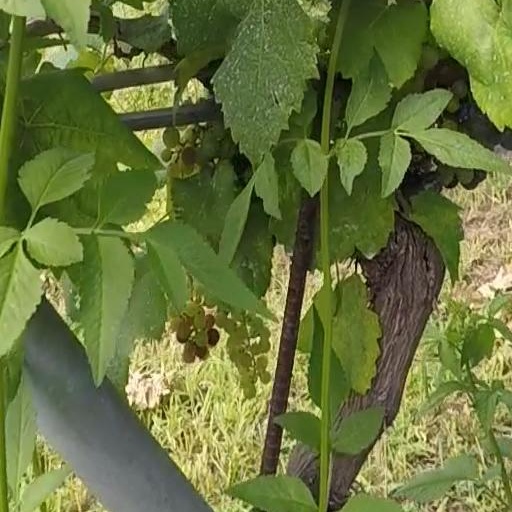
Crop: grape